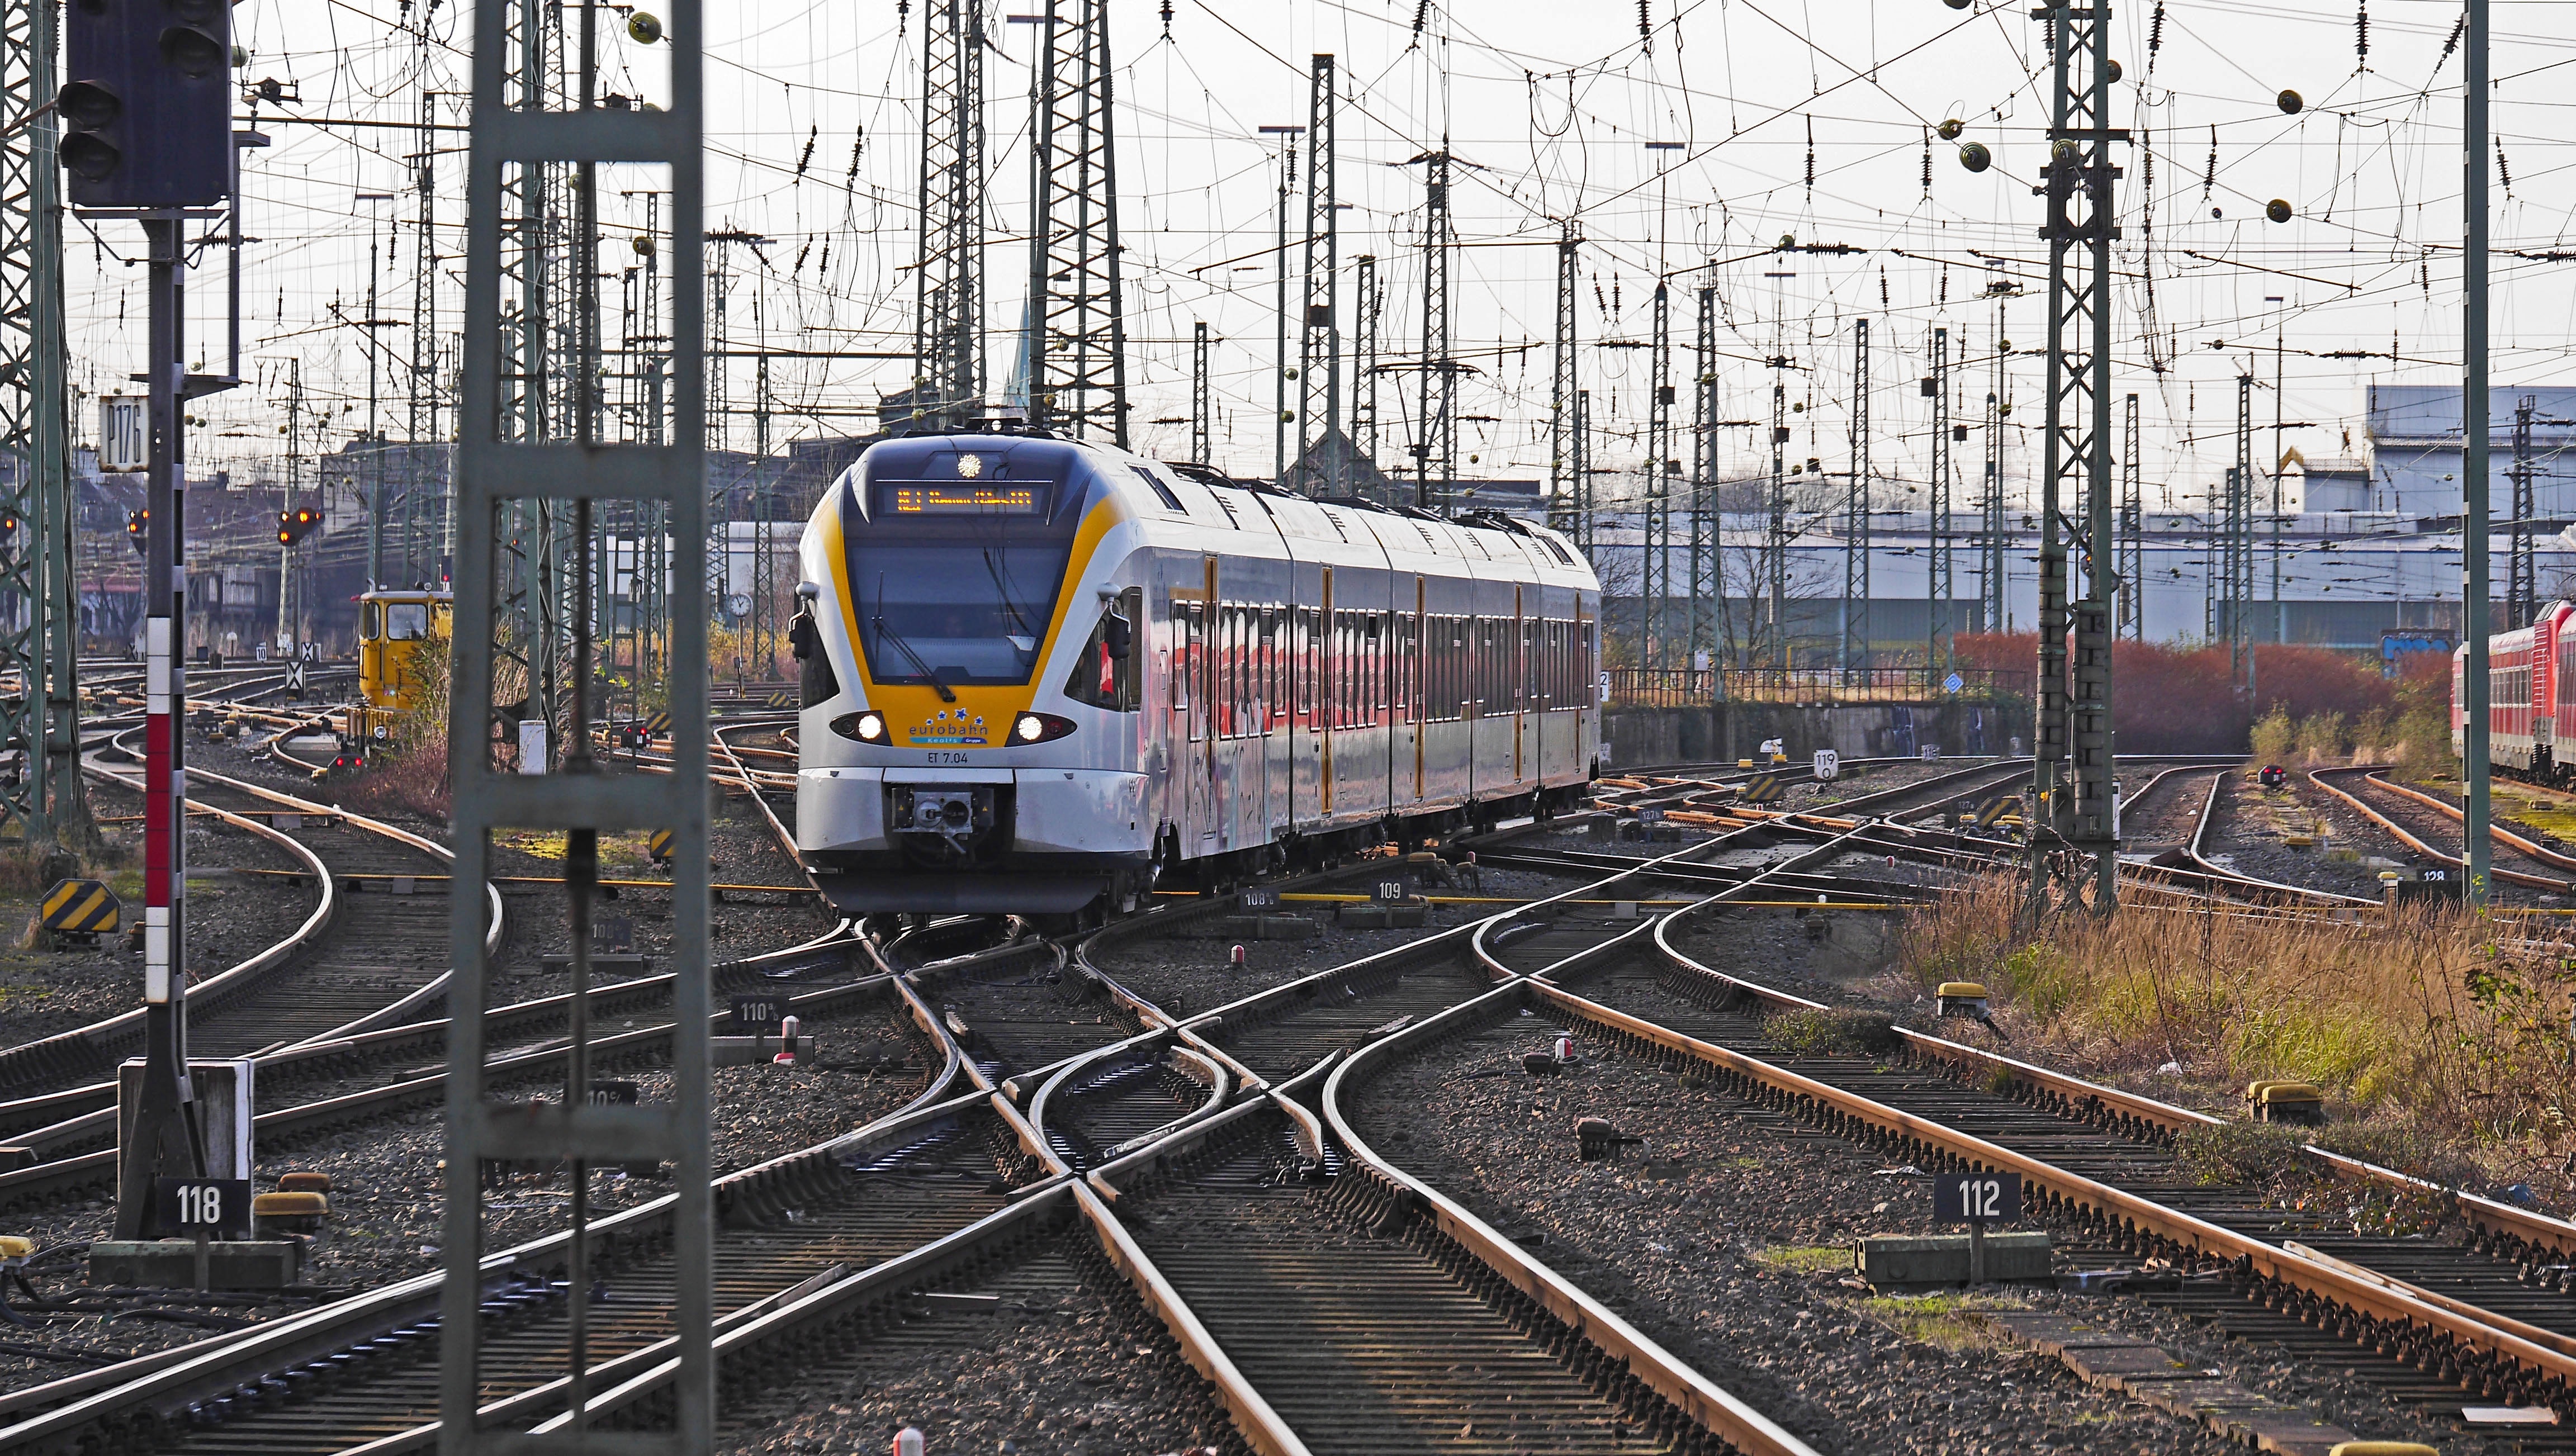
track, railway, train, transport, vehicle, train station, electricity, public transport, locomotive, arrival, masts, dortmund, central station, pnv, gateway, flirt, rail transport, electric locomotive, deutsche bahn, westfalen, signals, catenary, private railway, hbf, yield, regional traffic, regional train, rail cars, electrical multiple unit, diplomatic traffic, hour segments, regular services, soft road, rolling stock, metropolitan area, railroad car, euro rail, dortmund hbf, soft tongue, double crossing soft, direction wanne eickel, stadler pankow